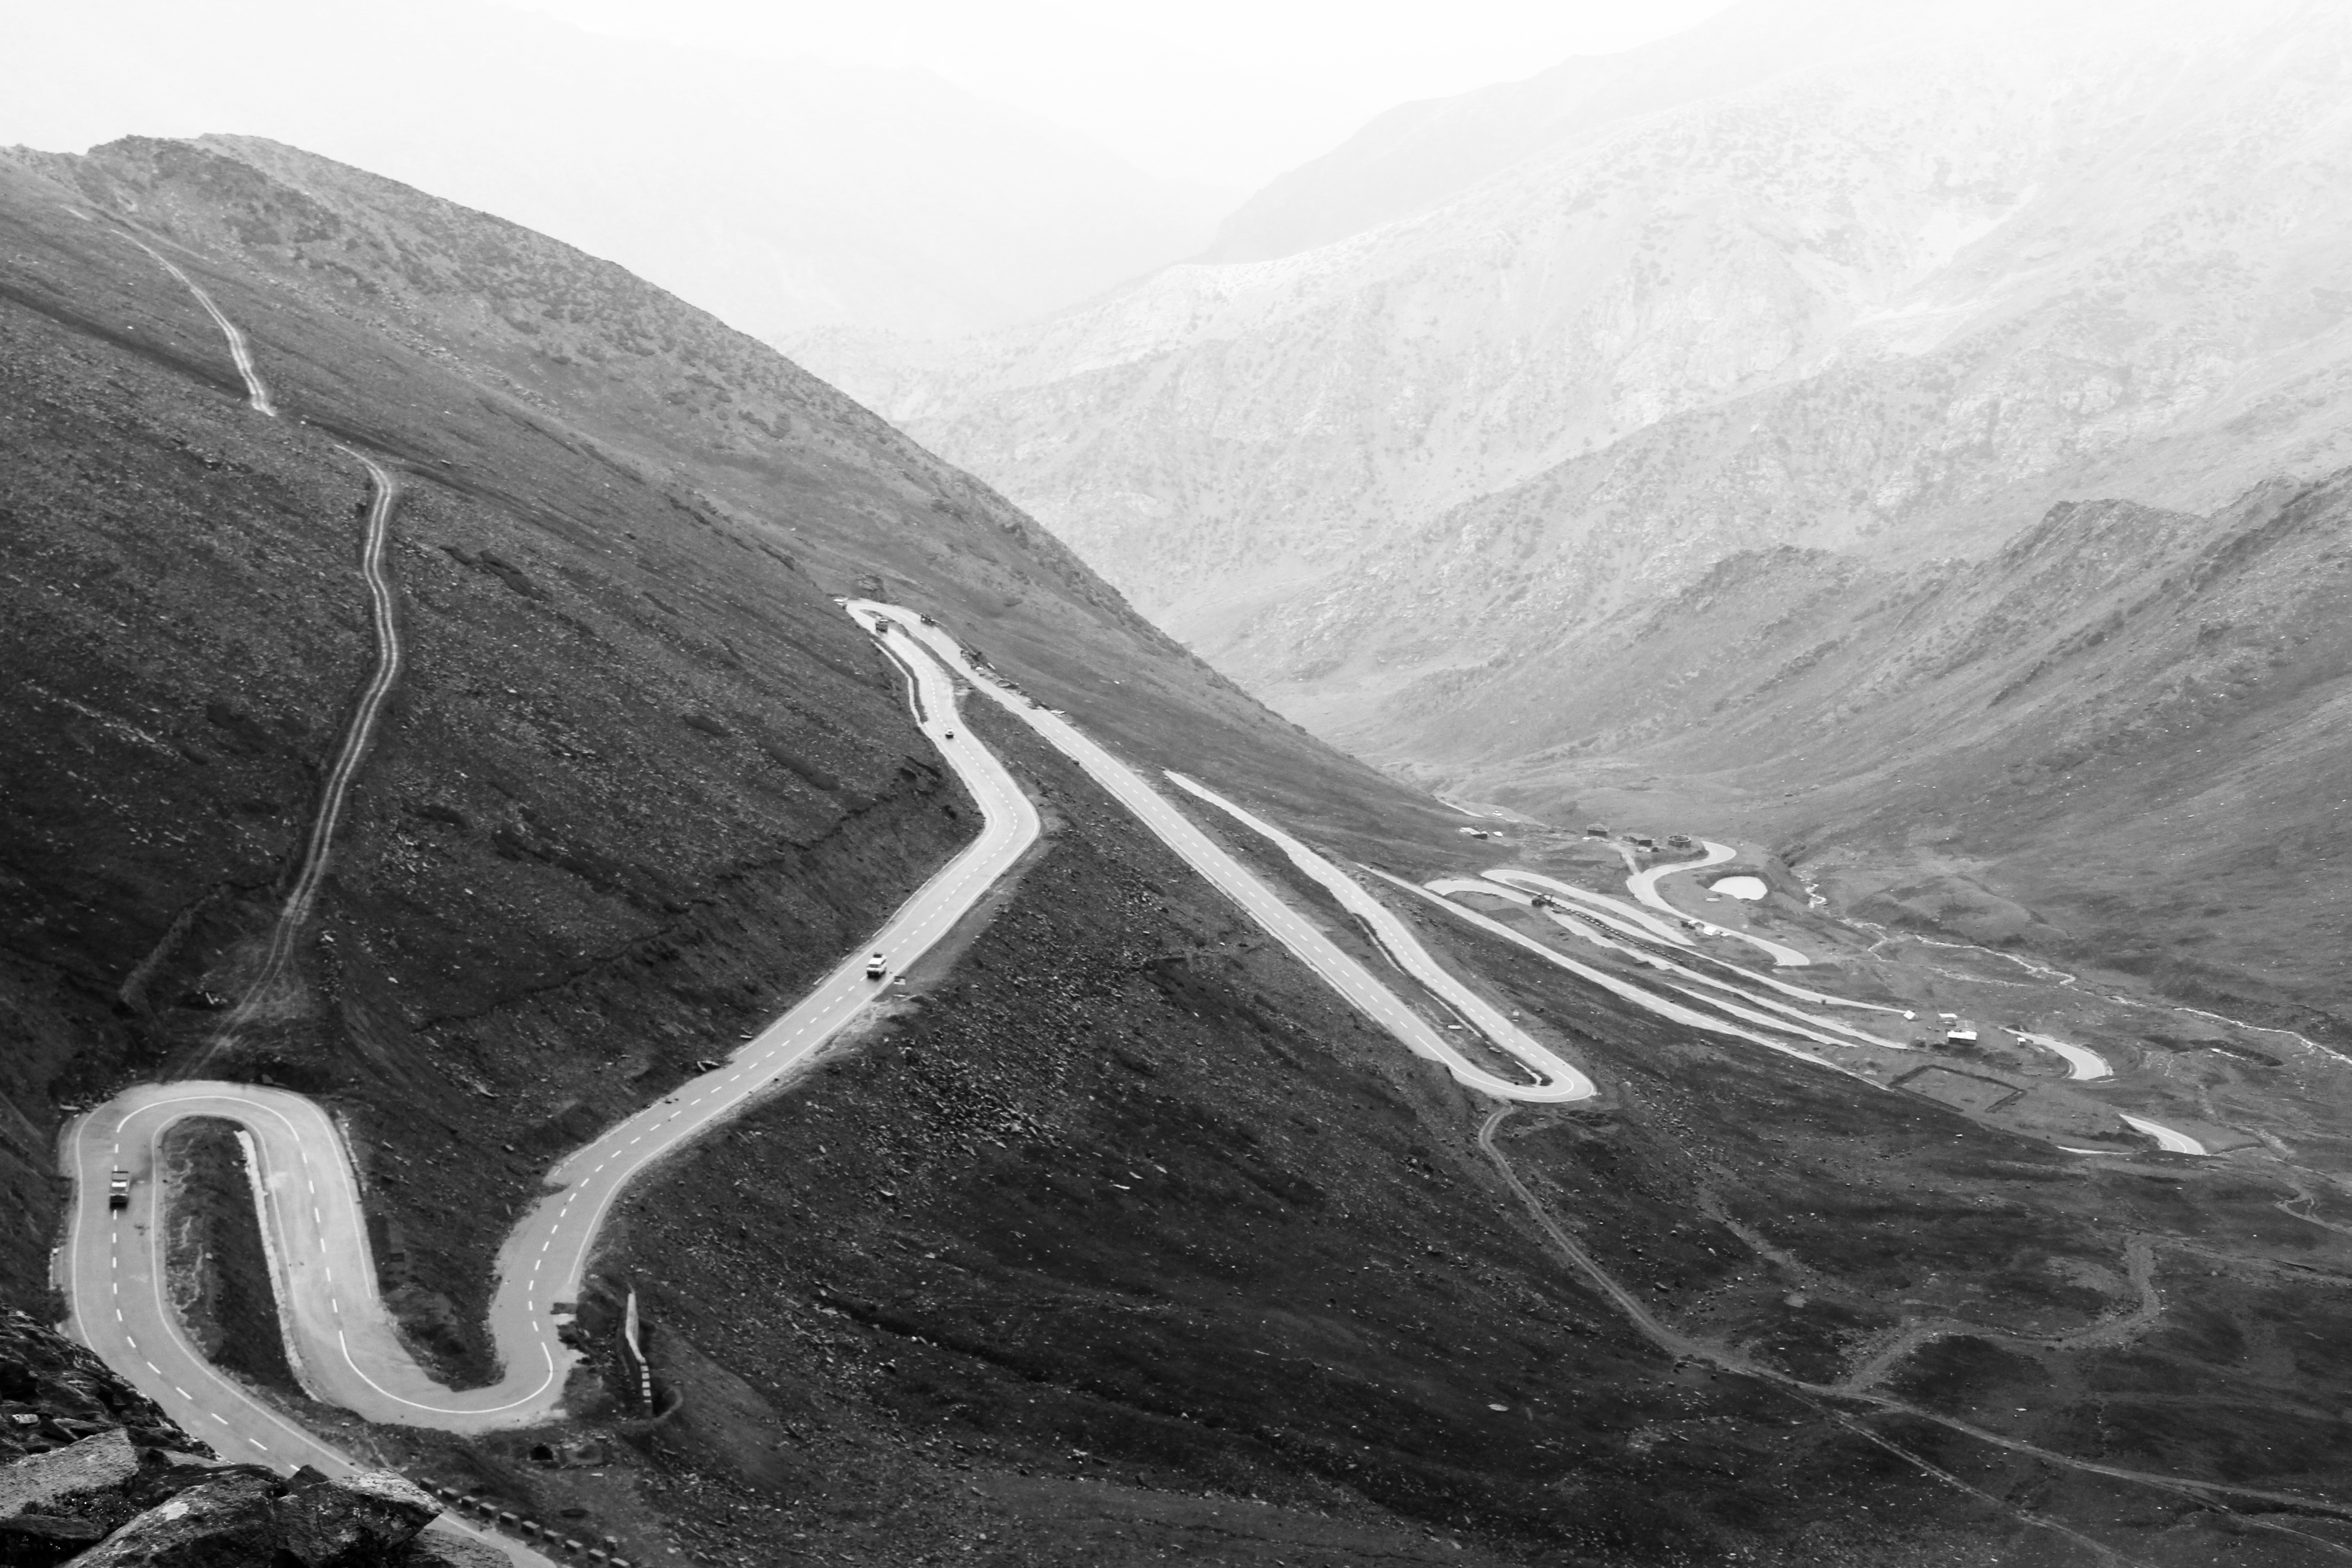
mountain, black and white, photography, roadsign, monochrome, top view, geology, roadway, mountains, infrastructure, mount, plateau, pakistan, rocky mountains, aerial photography, mountain pass, road image, turning mountain highway, zig zag road, monochrome photography, mountainous landforms, geological phenomenon